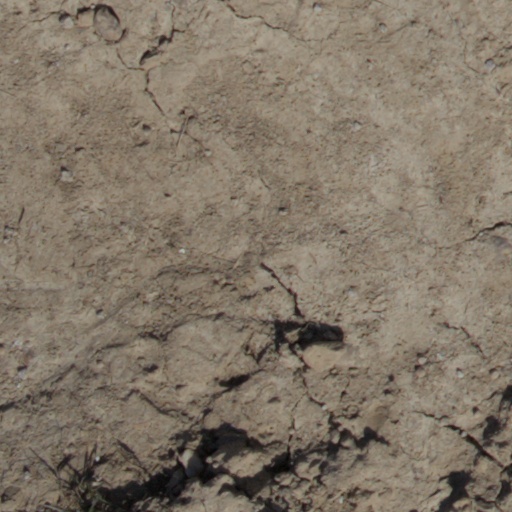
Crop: wheat